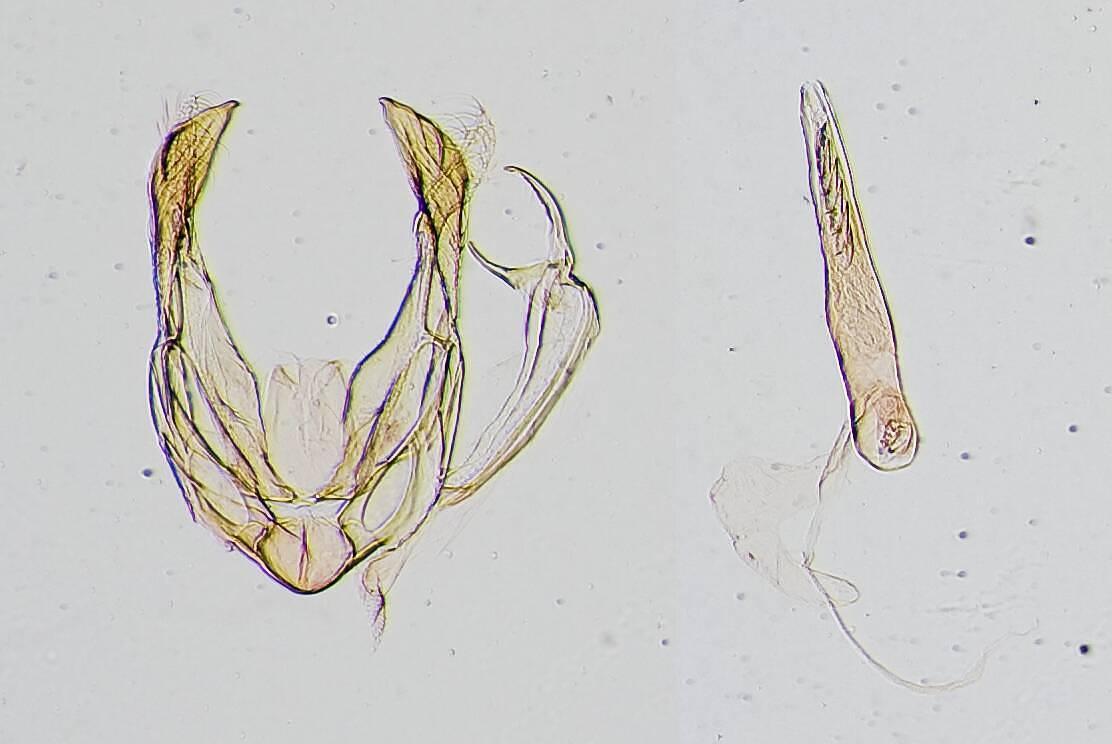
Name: Microcausta bipunctalis
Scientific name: Microcausta bipunctalis Barnes & McDunnough, 1914
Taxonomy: Animalia, Arthropoda, Insecta, Lepidoptera, Pyralidae
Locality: Redington, Pima, Arizona, United States